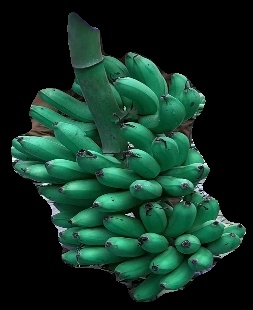
Variety: rasbale
Grade: grade1